Jacques Maritain

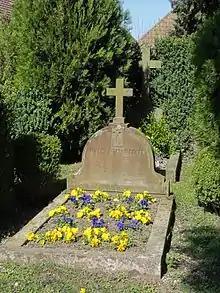
Tomb of Raïssa and Jacques Maritain

The foundation of Maritain's thought is Aristotle, Aquinas, and the Thomistic commentators, especially John of St. Thomas. He is eclectic in his use of these sources. Maritain's philosophy is based on evidence accrued by the senses and acquired by an understanding of first principles. Maritain defended philosophy as a science against those who would degrade it, and promoted philosophy as the "queen of sciences". In 1910, Jacques Maritain completed his first contribution to modern philosophy, a 28-page article titled, "Reason and Modern Science" published in "Revue de Philosophie" (June issue). In it, he warned that science was becoming a divinity, its methodology usurping the role of reason and philosophy, supplanting the humanities.